Cuenca Cathedral

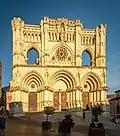
The Gothic Revival façade in 2020

The Cathedral of Saint Mary and Saint Julian is a Roman Catholic cathedral in the city of Cuenca, Spain. The building is one of the earliest Spanish examples of Gothic architecture, built at a time when the Romanesque style still predominated in the Iberian Peninsula. In particular, the cathedral is characteristic of the Norman and Anglo-Norman architecture of the 12th century, of which Soissons Cathedral, Laon Cathedral and Notre-Dame de Paris are representative examples.